614

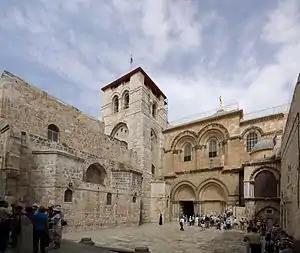
The Church of the Holy Sepulchre (Jerusalem)

Year 614 (DCXIV) was a common year starting on Tuesday of the Julian calendar. The denomination 614 for this year has been used since the early medieval period, when the Anno Domini calendar era became the prevalent method in Europe for naming years.